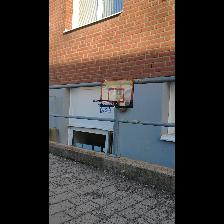
Label: NonHuman